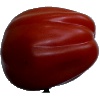
Label: Tomato Heart 1